Middletown, Rhode Island

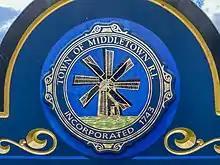
The town seal depicts historic Boyd's Windmill.

The town is governed by a seven-member Town Council, elected at-large in non-partisan elections. Executive authority is vested in an appointed town administrator (on the council–manager model). The town also elects a non-partisan School Committee.